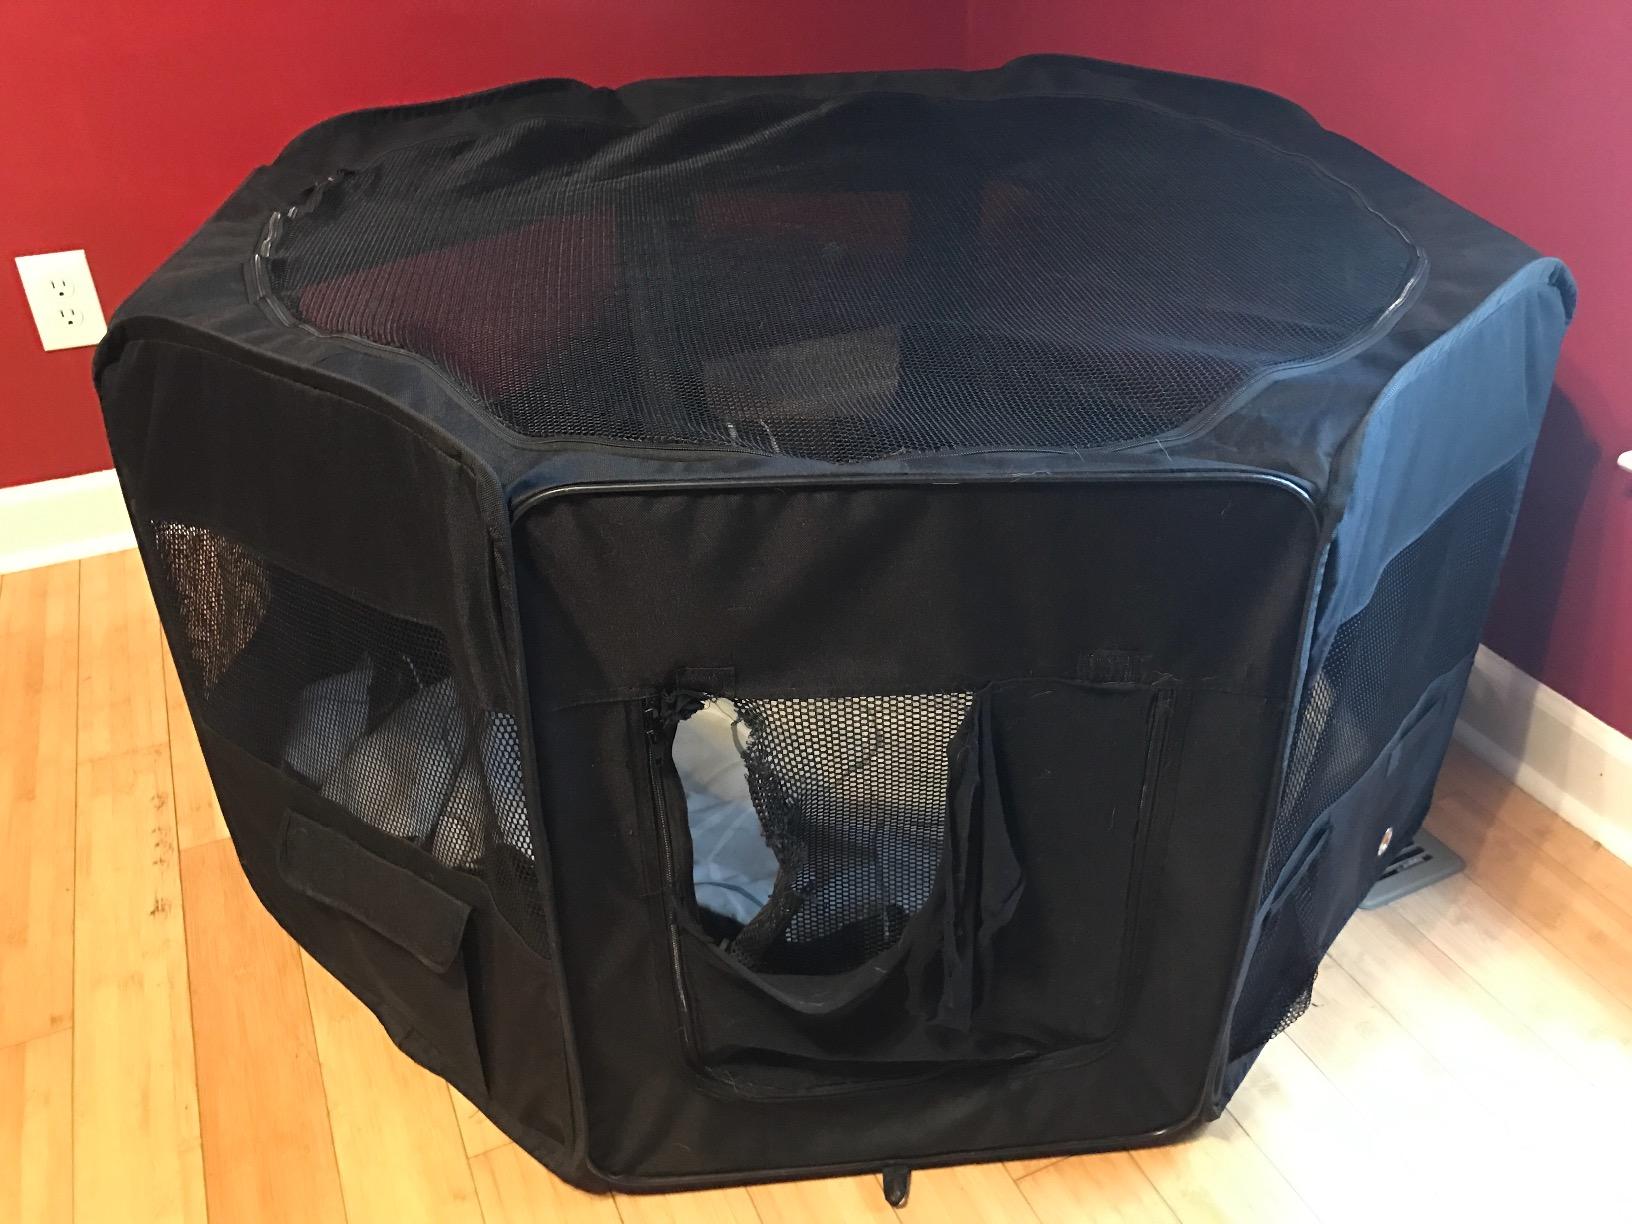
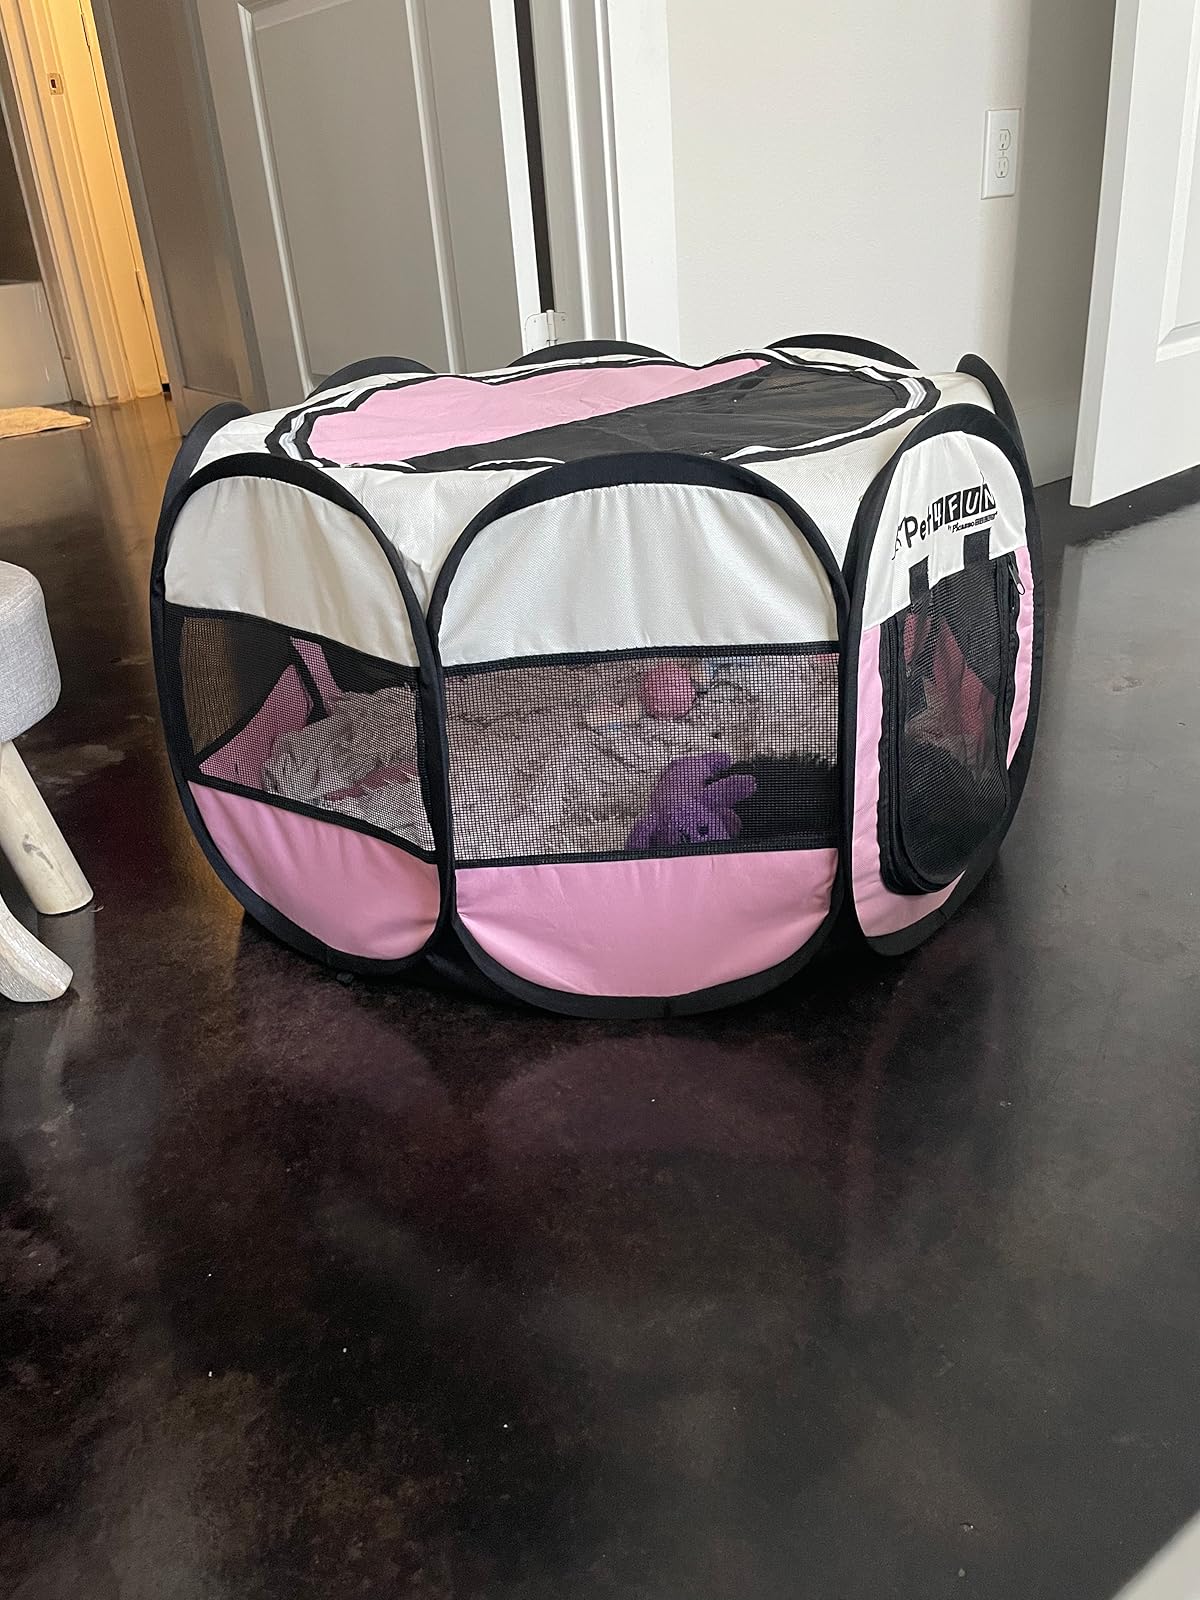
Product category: items_kennel
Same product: no